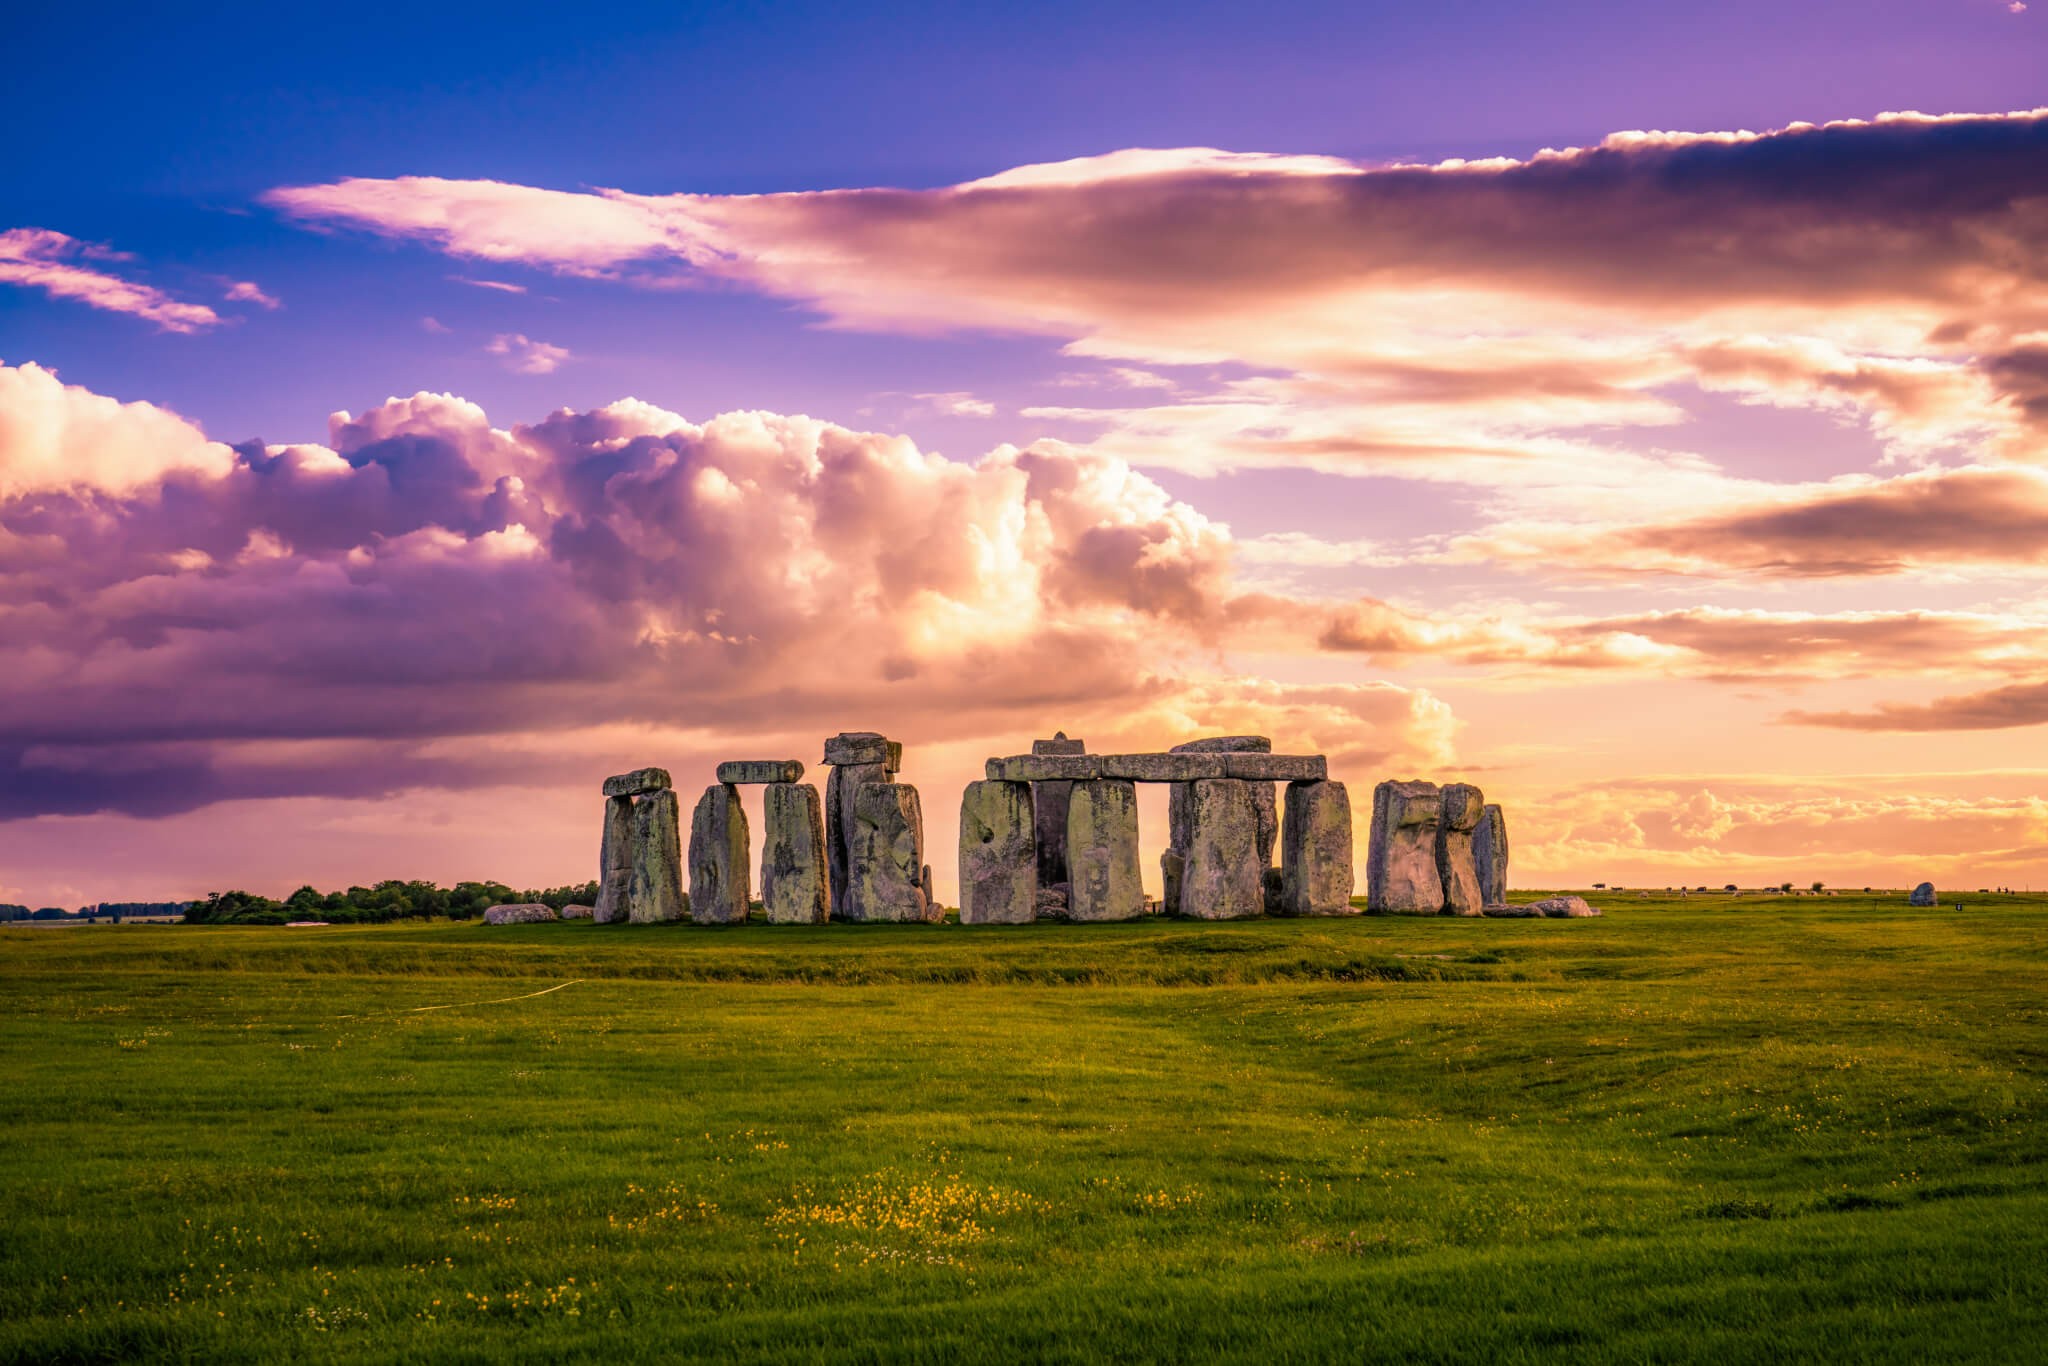
Landmark: Stonehenge